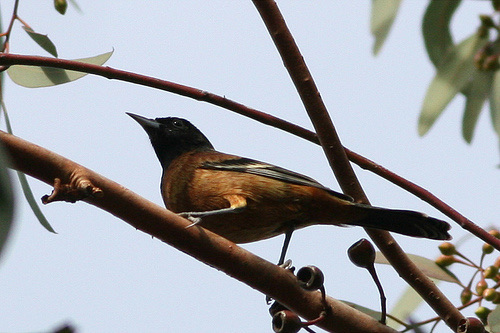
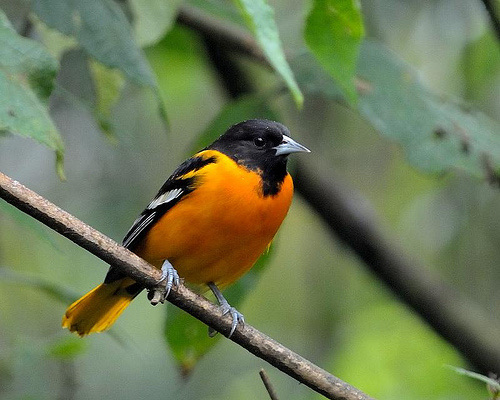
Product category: misc
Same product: yes